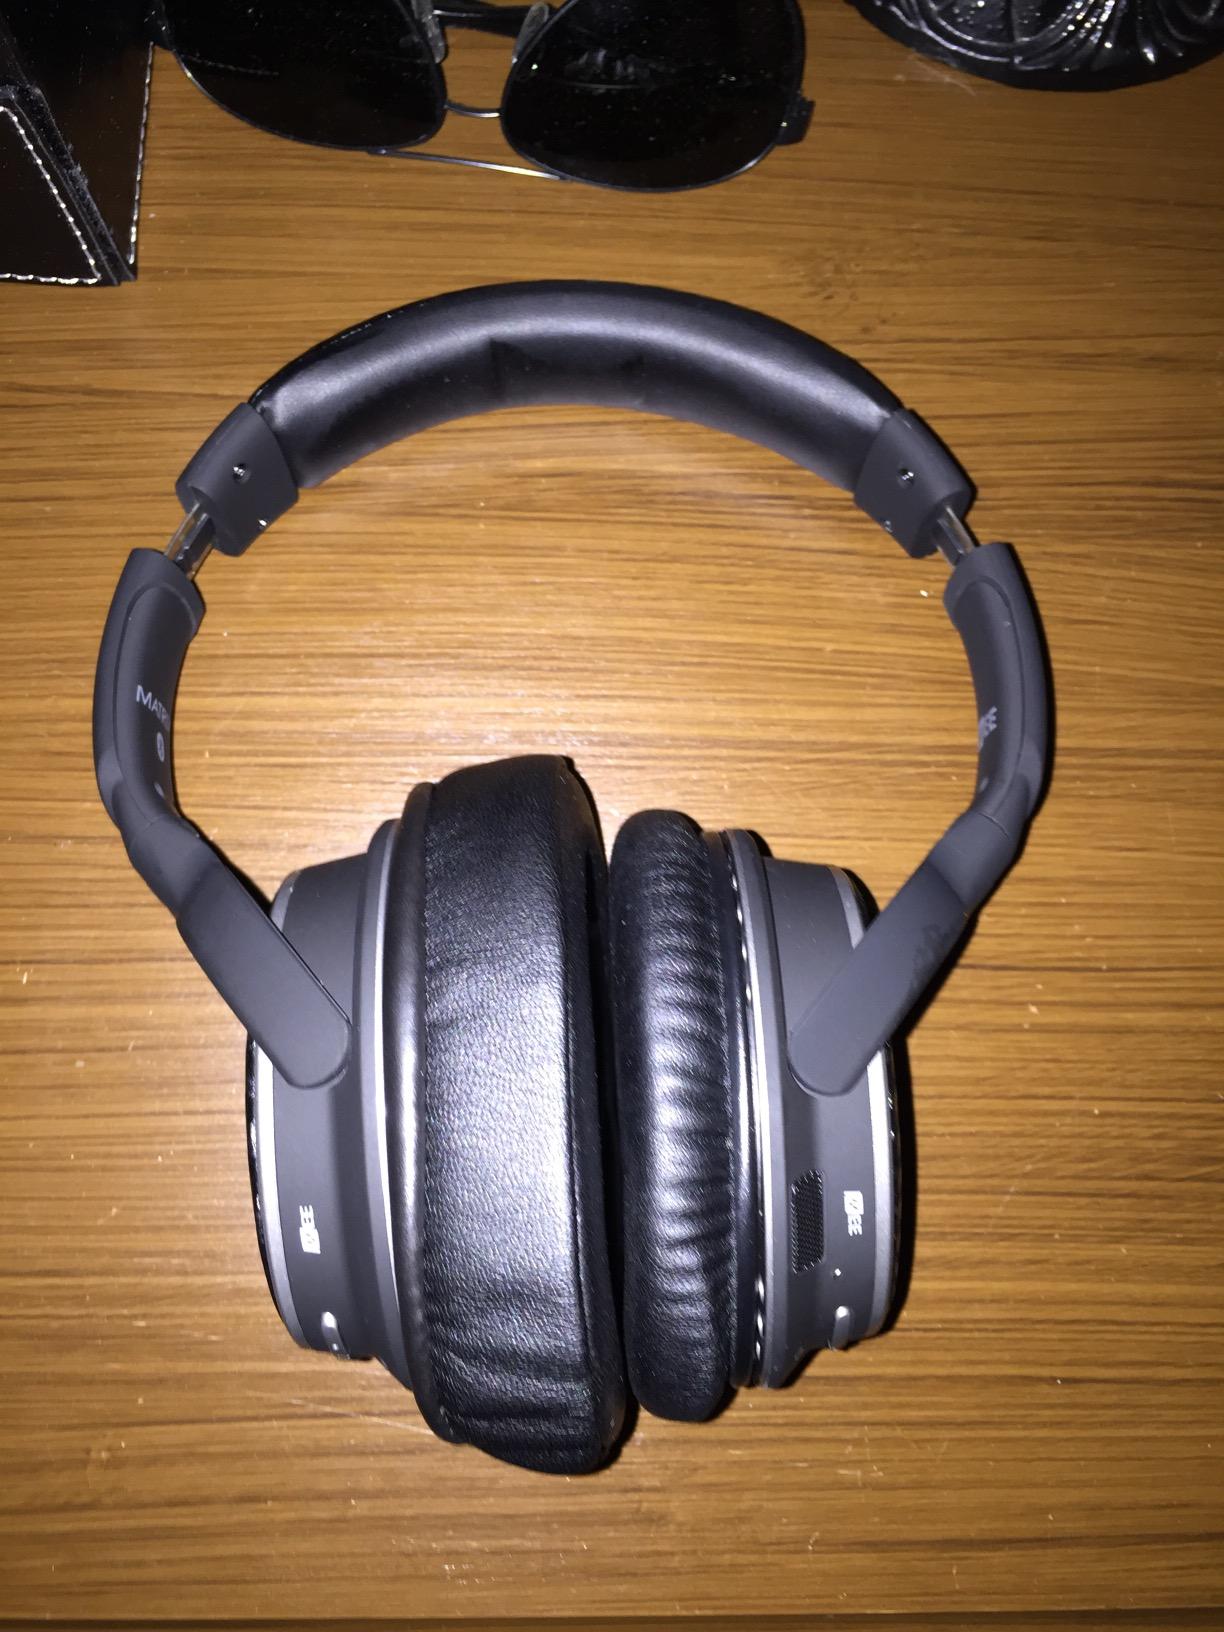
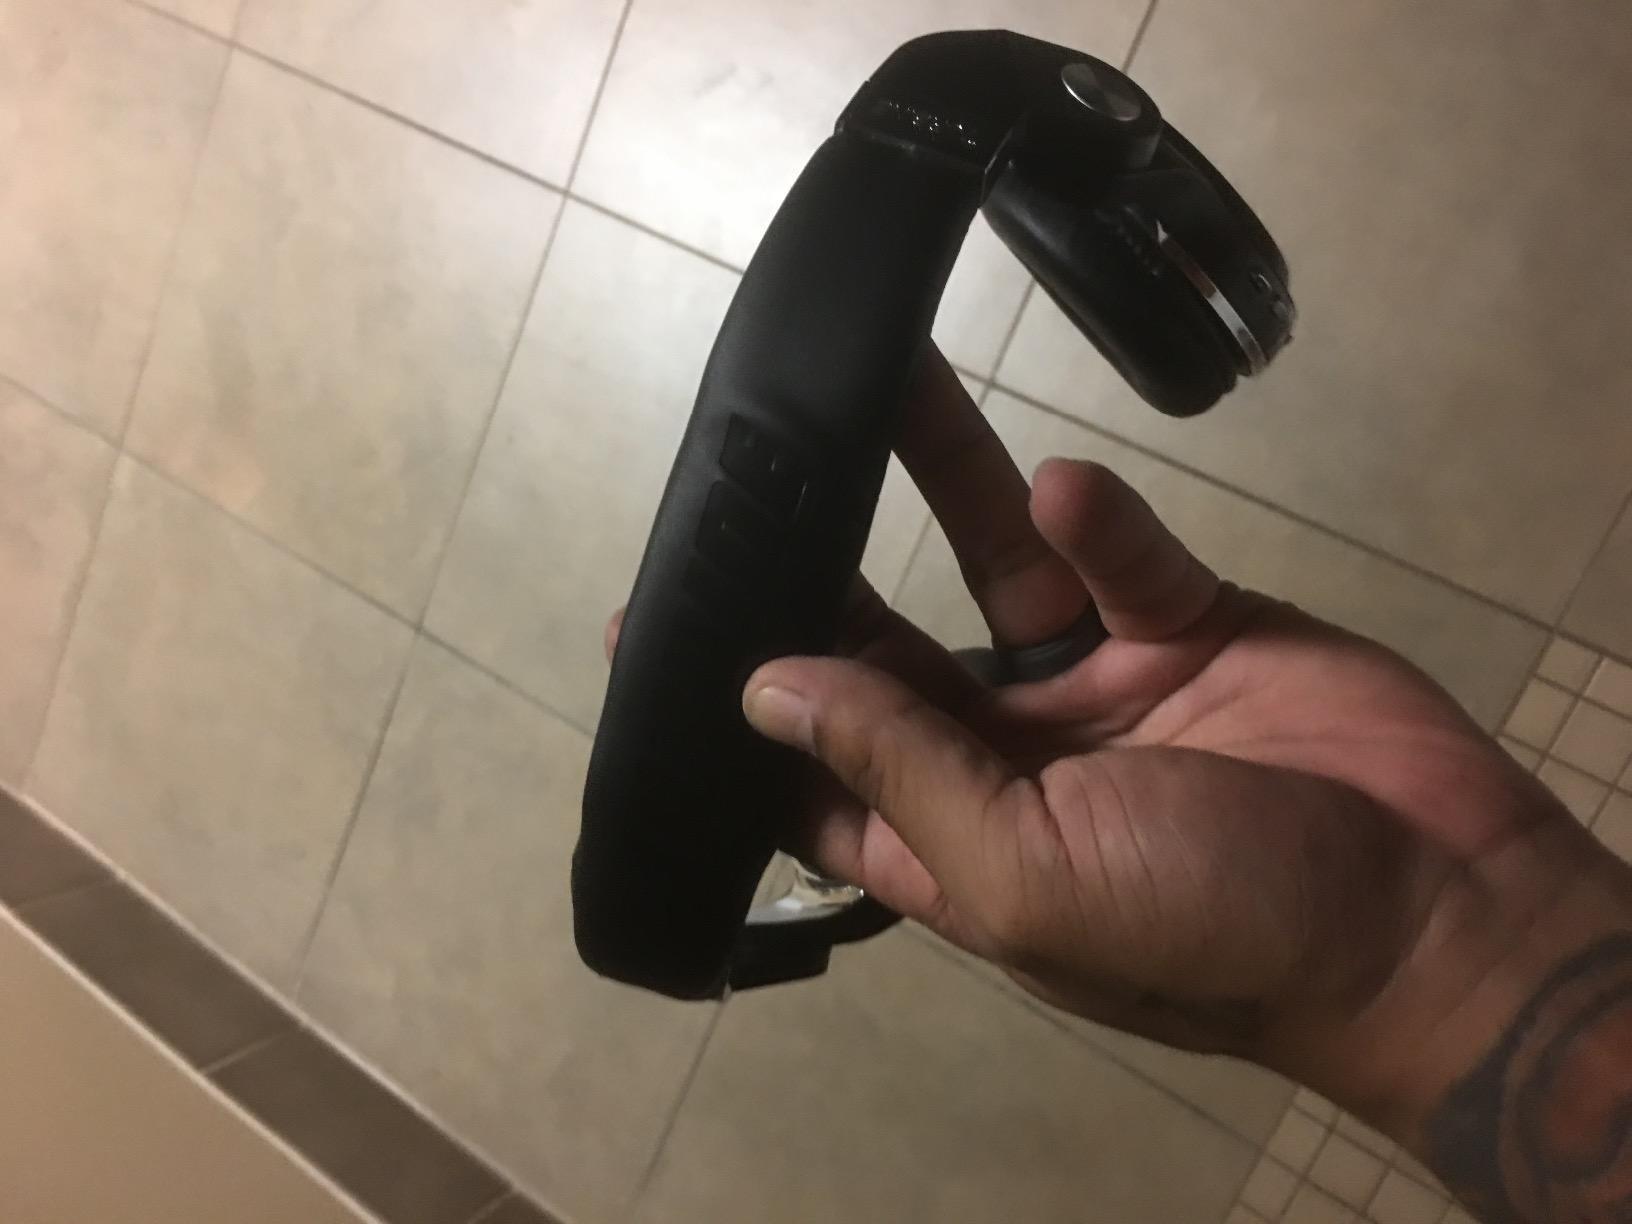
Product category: headphones
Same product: no